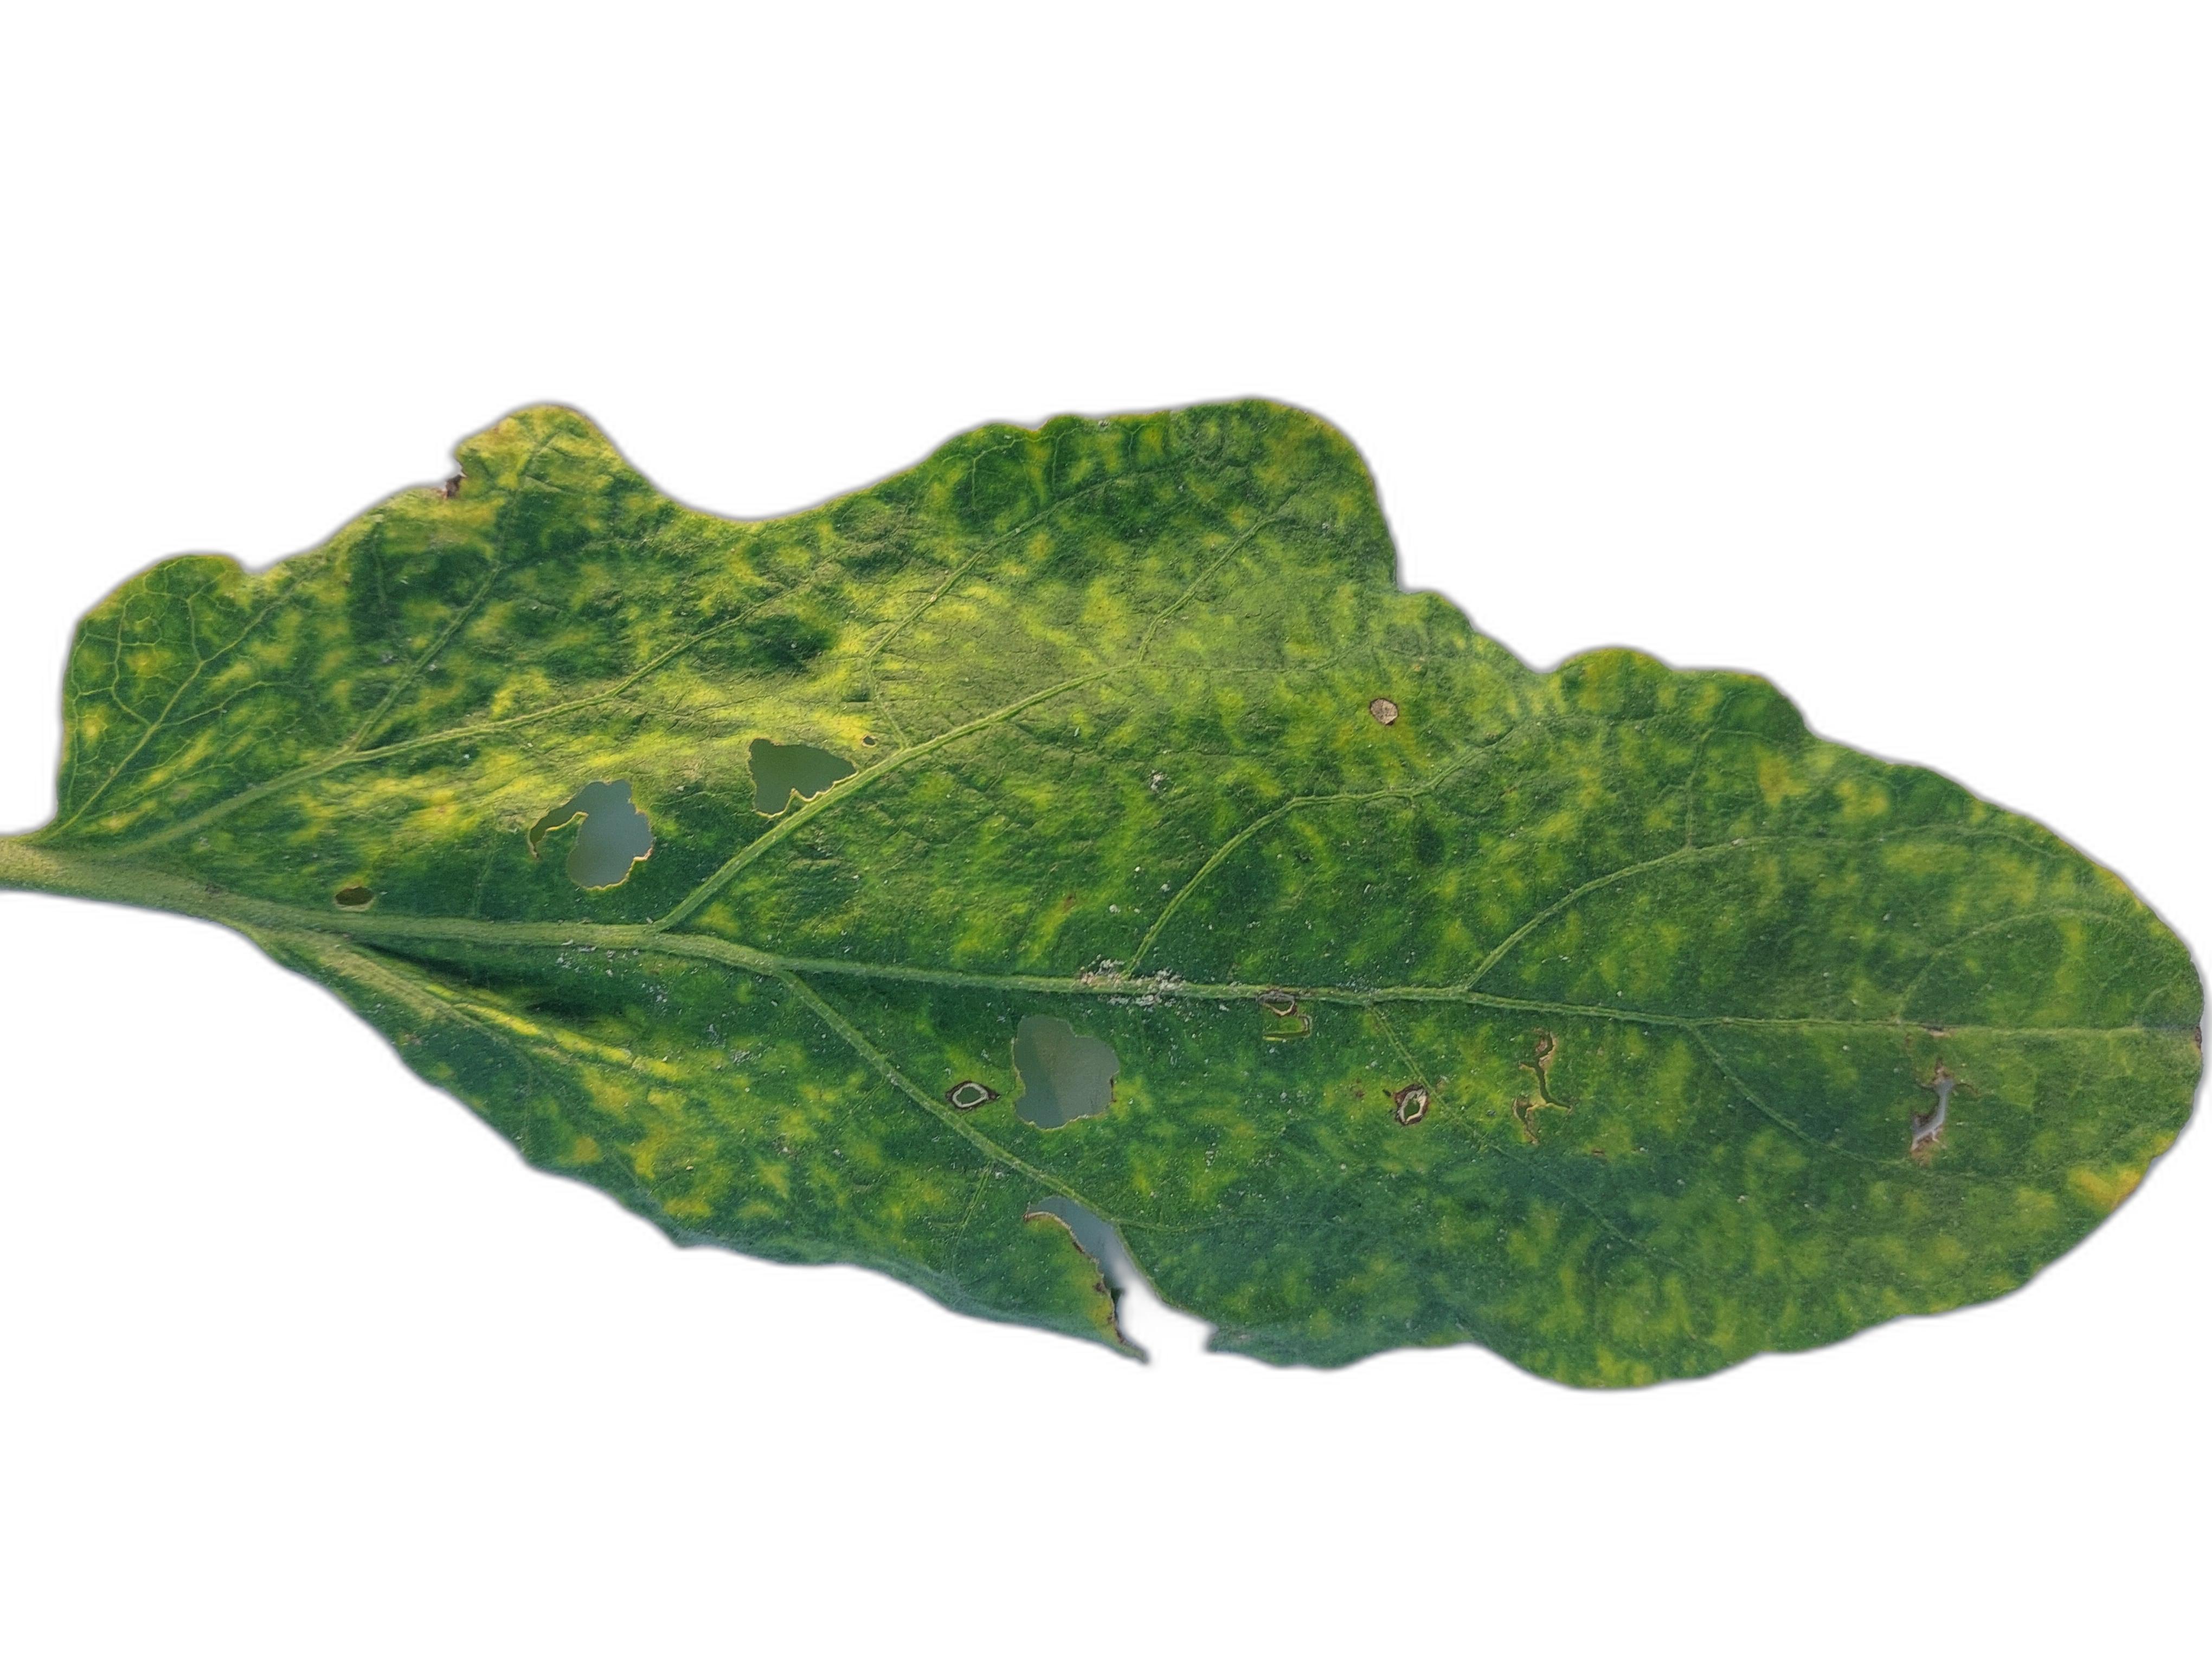
Label: Mosaic Virus Disease